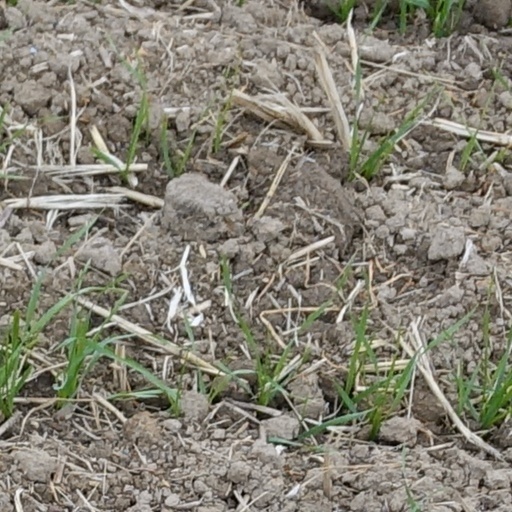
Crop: wheat